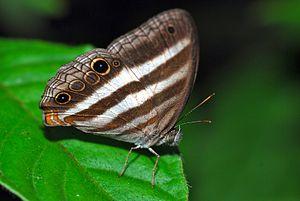
Pareuptychia ocirrhoe est une espèce de lépidoptères de la famille des Nymphalidae, de la sous-famille des Satyrinae, de la tribu des Satyrini et du genre Pareuptychia.